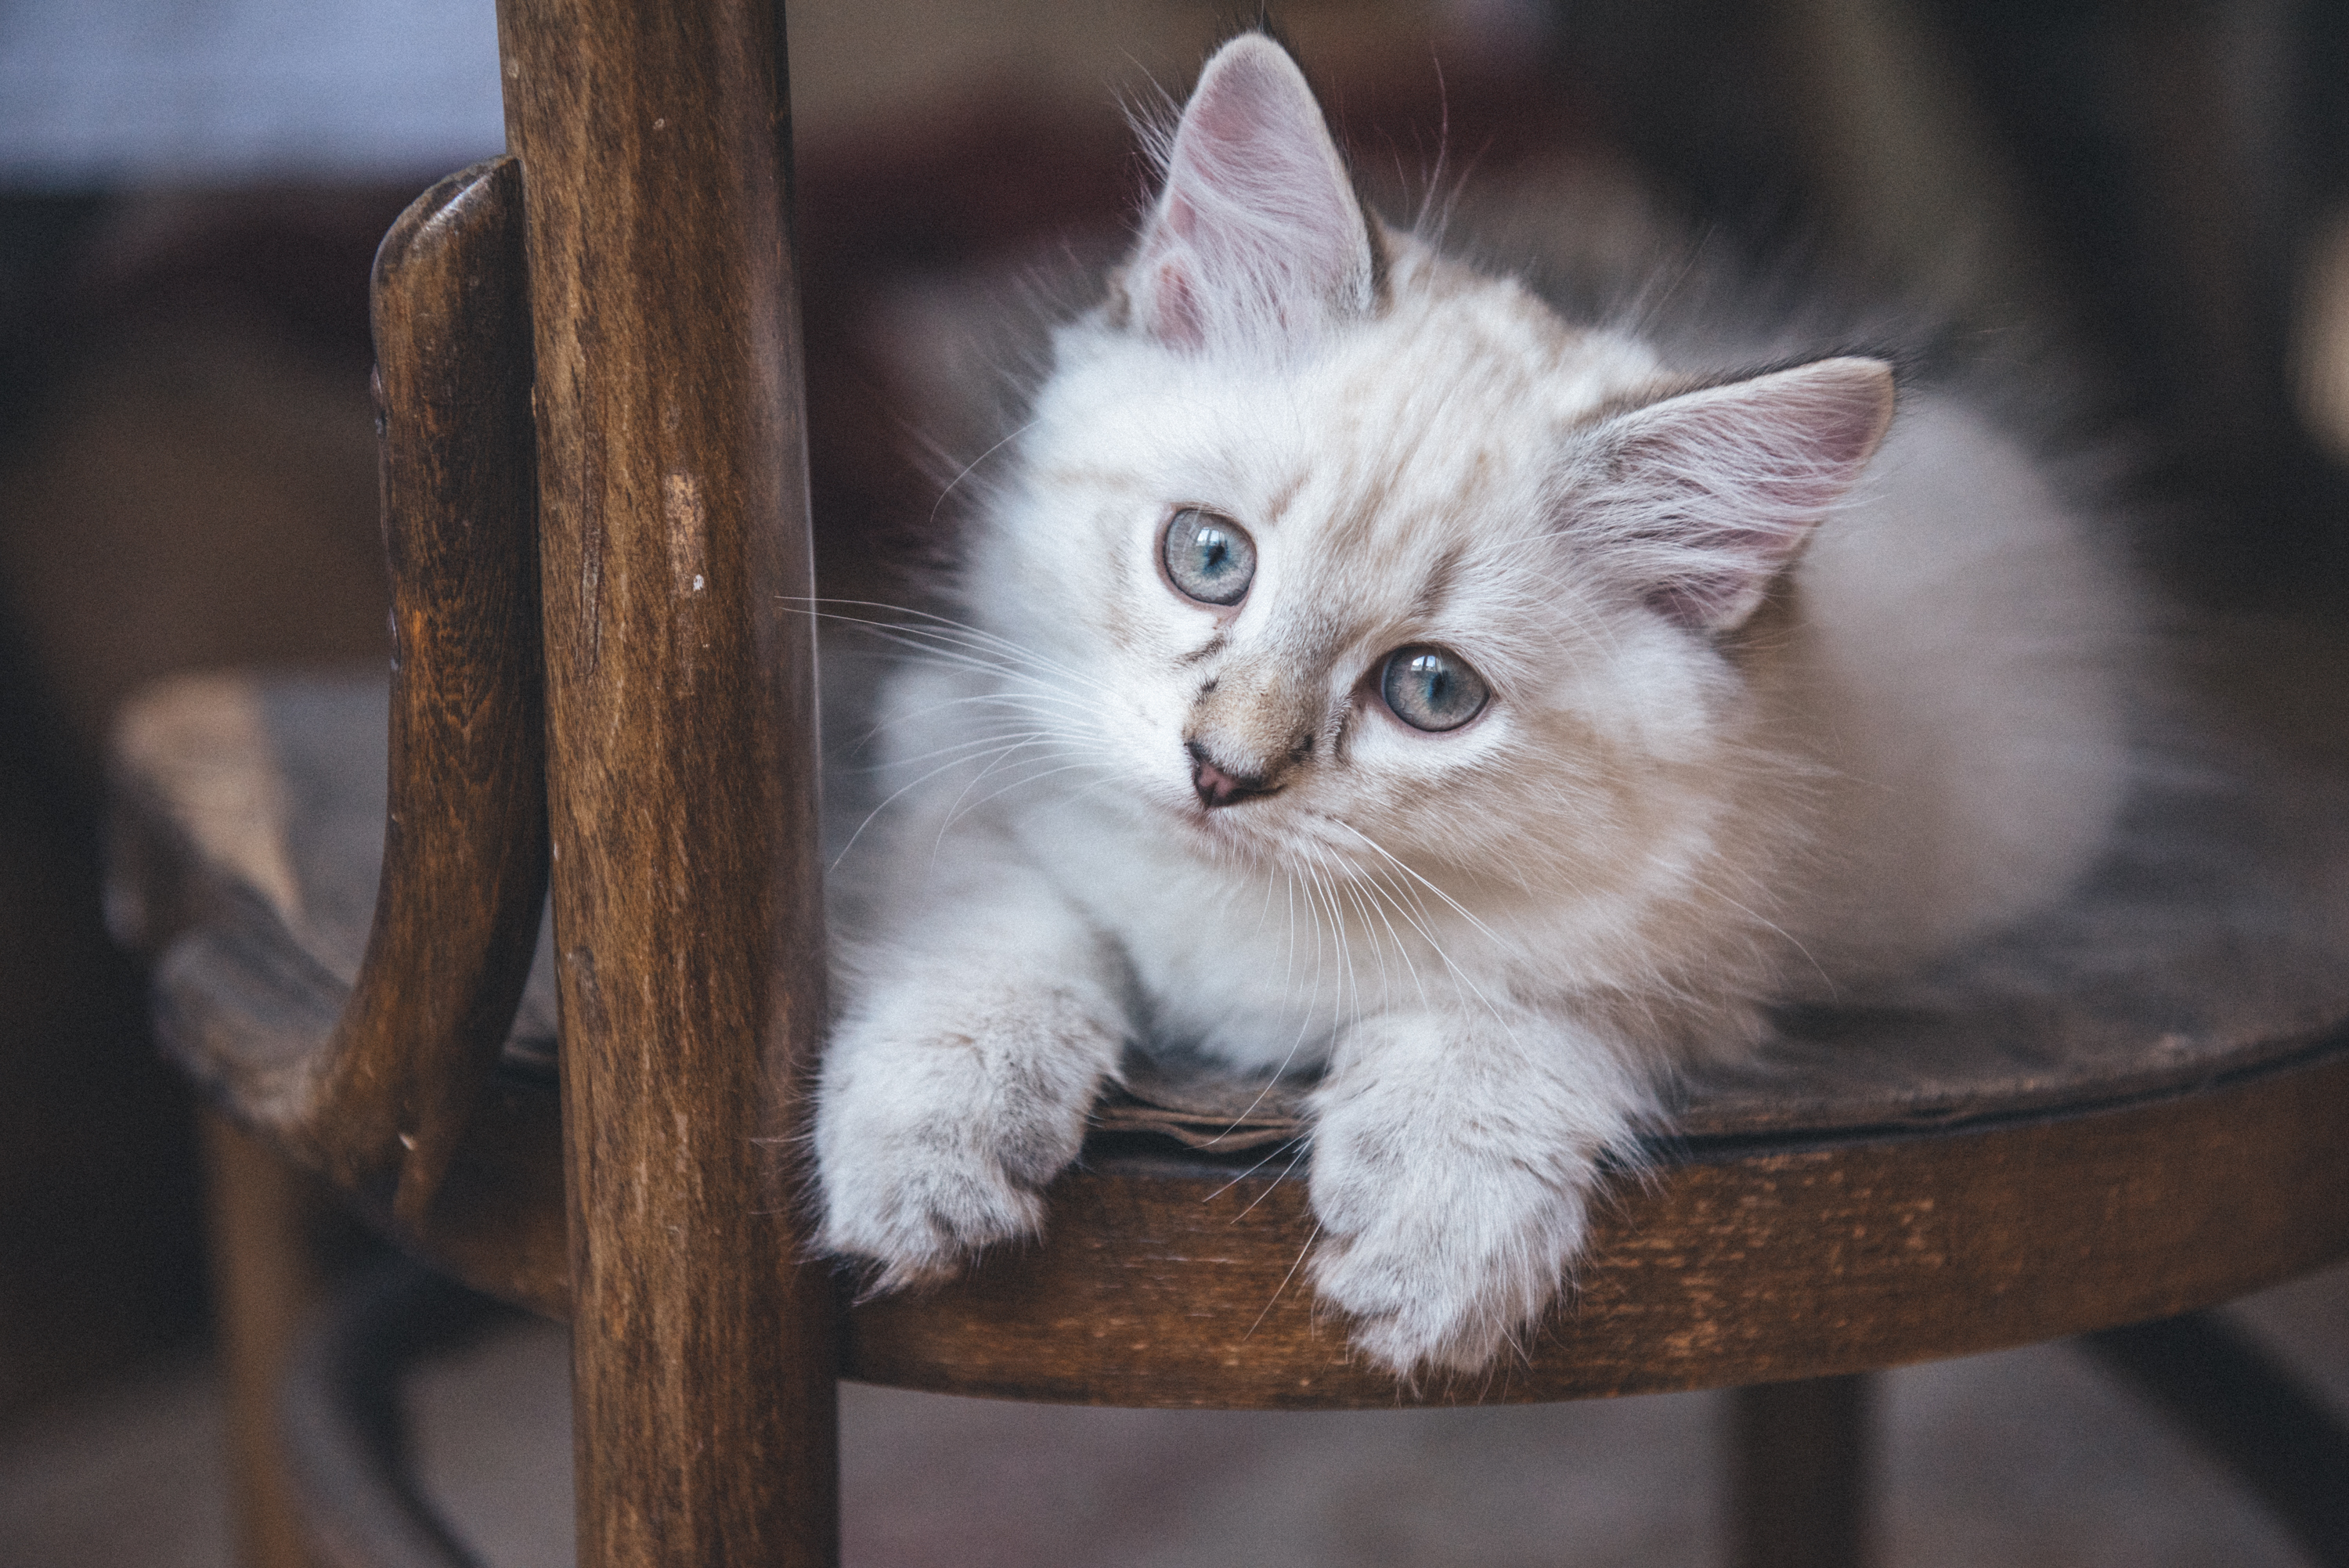
cat, kitty, pet, white, kitten, vertebrate, sweet, fur, whiskers, domestic cat, white kitten, little cat, siberian cat, cat face, long haired cat, white fur, animal world, mammal, small to medium sized cats, cat like mammal, eye, ragdoll, siberian, domestic short haired cat, british semi longhair, domestic long haired cat, birman, carnivoran, ragamuffin, asian semi longhair, norwegian forest cat